Ohio State Normal College at Kent

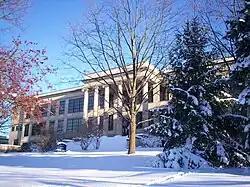
Merrill Hall in February 2010.

Original plans called for the Administration Building (today's Cartwright Hall) to have a dome and be connected to classroom buildings (Merrill Hall and Kent Hall) on each side. The dome was never completed, but a facade was added in 1931 which gave the building its present pitched roof. The covered connections were built, but eventually removed in later renovations. In 1923, construction began on Wills Gymnasium, which was connected to the back of the Administration Building. It opened in 1925. An addition was also built onto Lowry Hall beginning in 1923. In 1926 construction began on the William A. Cluff Teacher Training School (today known as Franklin Hall) adjacent to Kent Hall as the home for the University School followed by Rockwell Hall in 1927 to house the library, both opening in 1928. Merrill Hall was renovated in 1931 and Science Hall was renamed William S. Kent Hall in 1938 after the opening of McGilvrey Hall as the new home for the science department.